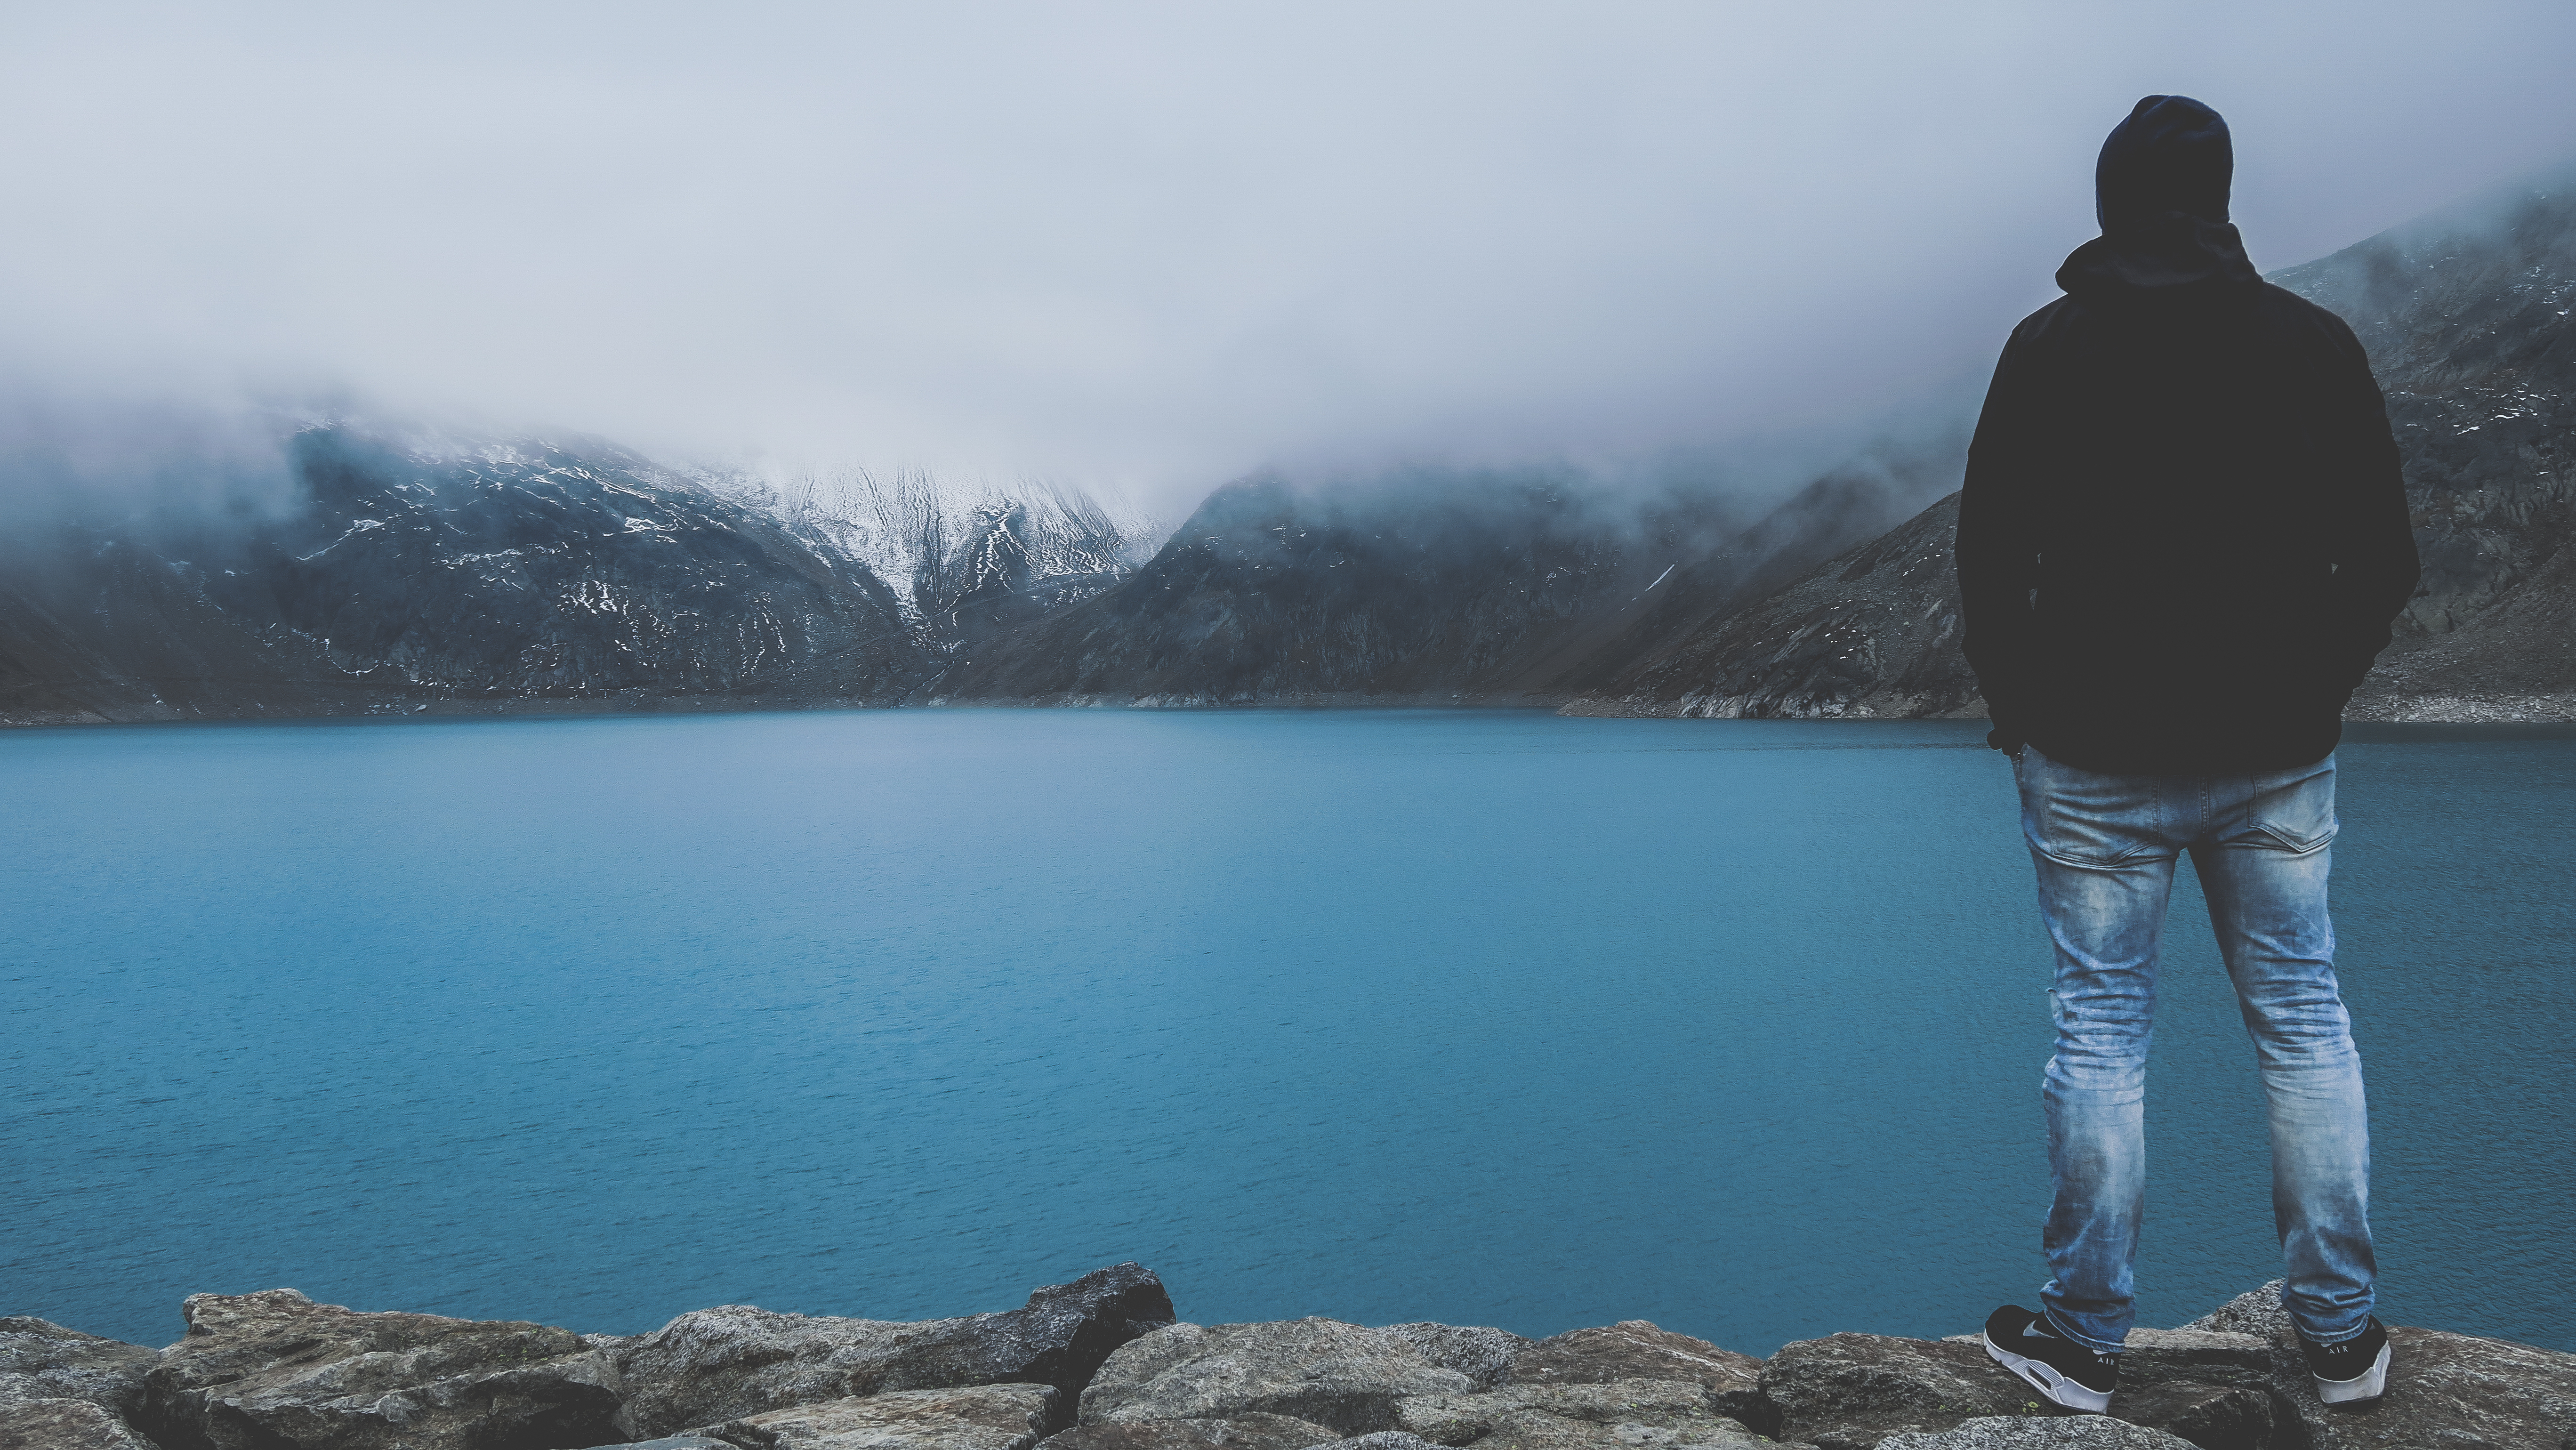
sea, water, walking, mountain, snow, winter, morning, lake, mountain range, ice, reflection, weather, reservoir, body of water, loch, atmospheric phenomenon, mountainous landforms